Ferjus of Grenoble

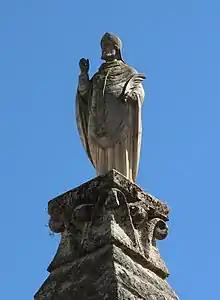
Saint Ferjus in the old cemetery of La Tronche (Isère).

Saint Ferjus of Grenoble (or Ferreol) was the bishop of Gratianopolis (current Grenoble) in the 7th century. He was assassinated about 660 A.D., probably on the instruction of Clotaire III, meeting the same fate as other bishops who defied Clotair's authority.